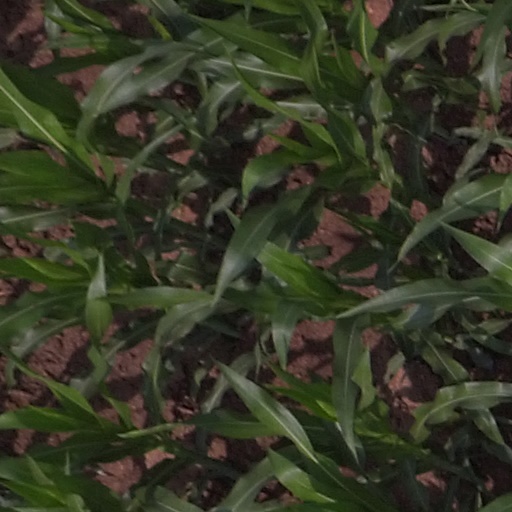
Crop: maize; corn